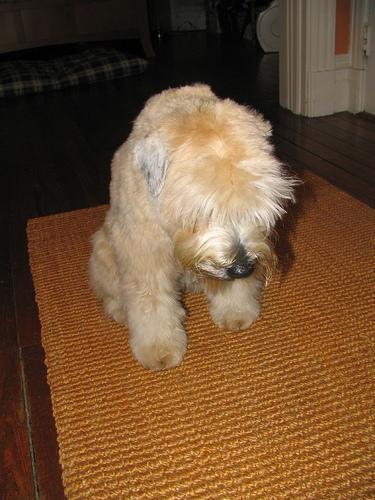
wheaten terrier